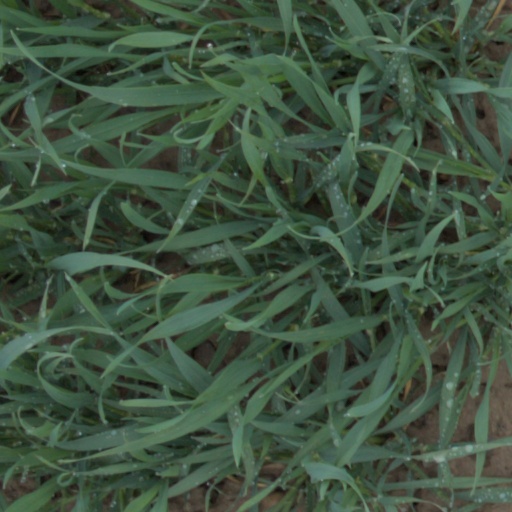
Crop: wheat